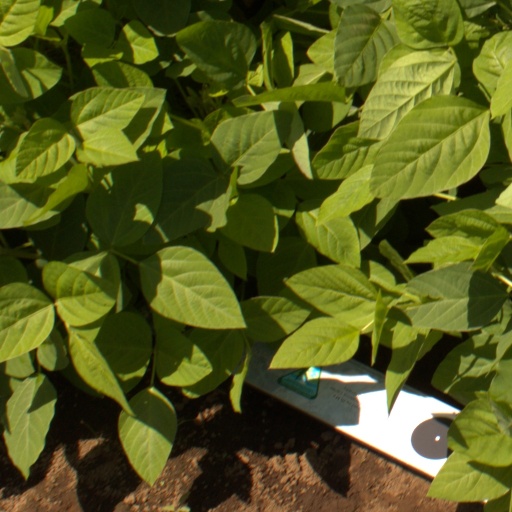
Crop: soybean